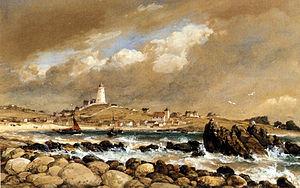
Le phare de St Agnes est un phare désaffecté situé l'île de St Agnes des Îles Scilly face au comté de Cornouailles en Angleterre. Il a été remplacé par le phare de Peninnis.